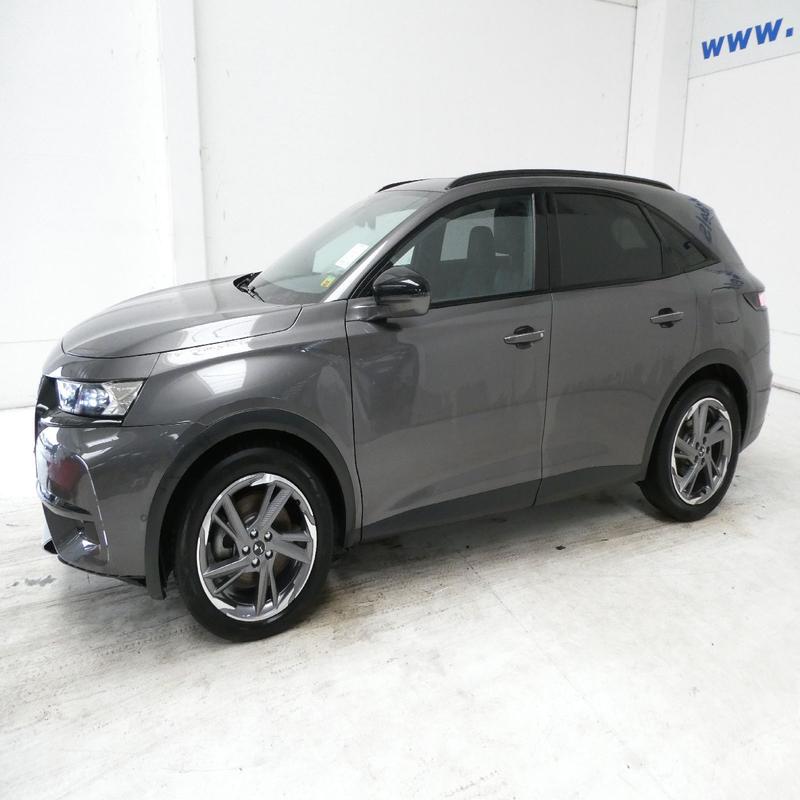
Aucun dommage détecté.
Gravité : aucun